Chilembwe uprising

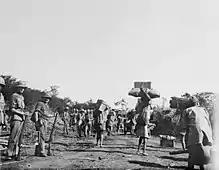
Nyasa porters, watched by British soldiers, during the East African campaign

World War I broke out in July 1914. By September 1914, the war had spread to Africa as British and Belgian forces began the East African campaign against the German colonial empire. In Nyasaland, the major effect of the war was massive recruitment of Africans to serve as porters in support of Allied troops. Porters lived in extremely poor conditions which left them exposed to disease and mortality rates among them during the campaigns were high. At the same time, the recruitment of porters created a shortage of labour which increased the economic pressures on Africans in Nyasaland. Millenarians at the time believed that World War I would be a form of Armageddon, which they believed would destroy the colonial powers and pave the way for the emergence of independent African states.